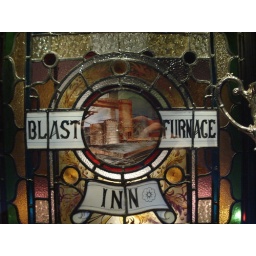
Blast Furnace Inn - Stained glass window in Discovery Museum, Newcastle upon Tyne